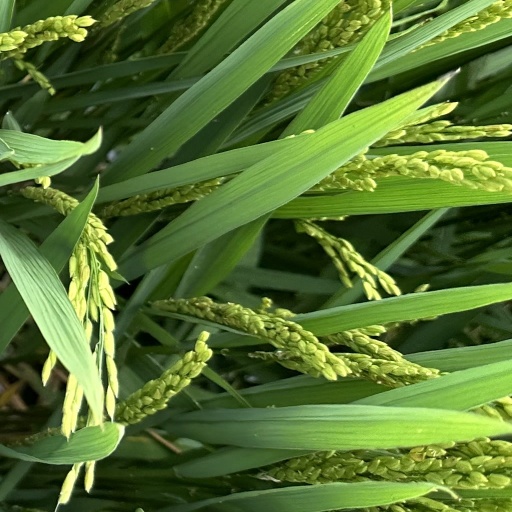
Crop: rice